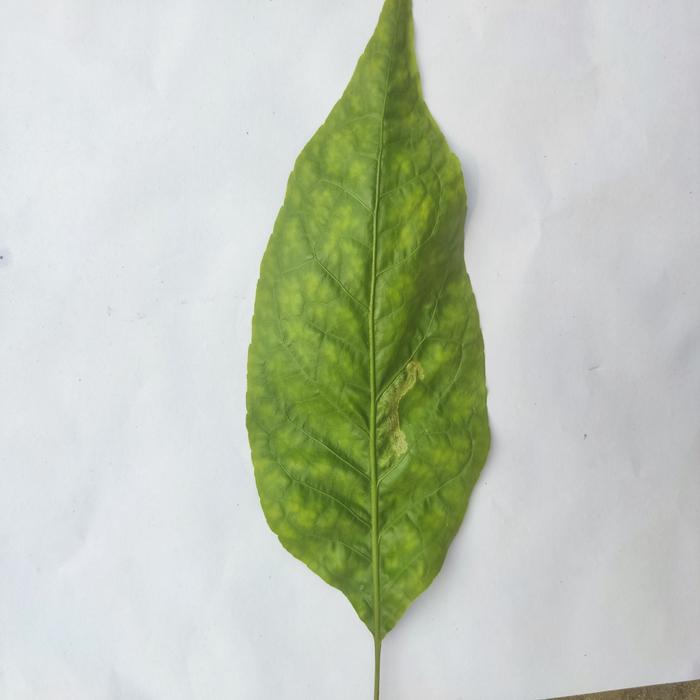
Crop: Aegle Marmelos
Leaf condition: Leaf_Spot